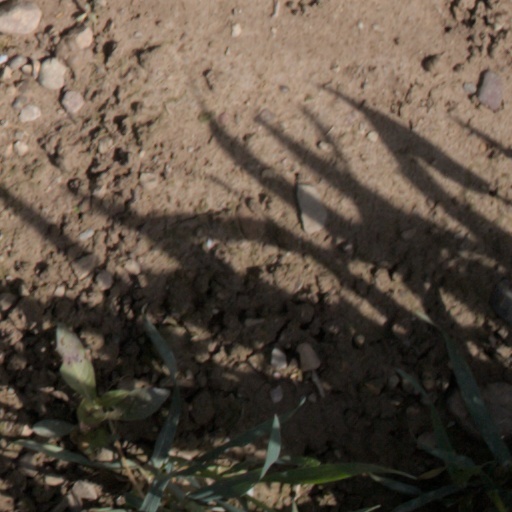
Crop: wheat